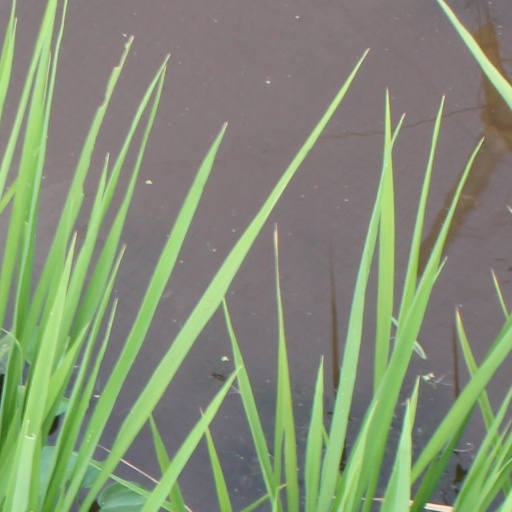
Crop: rice